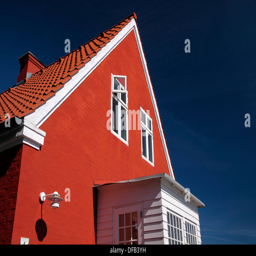
bright red house in the small village listed